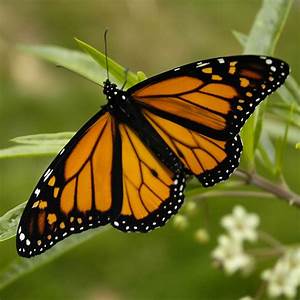
Label: farfalla